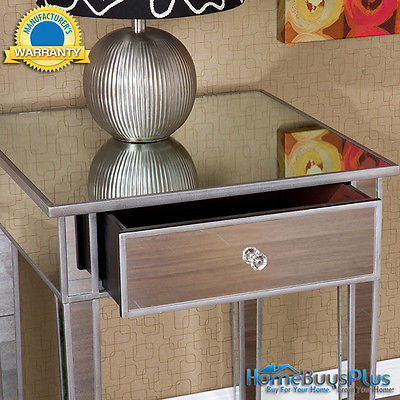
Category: table